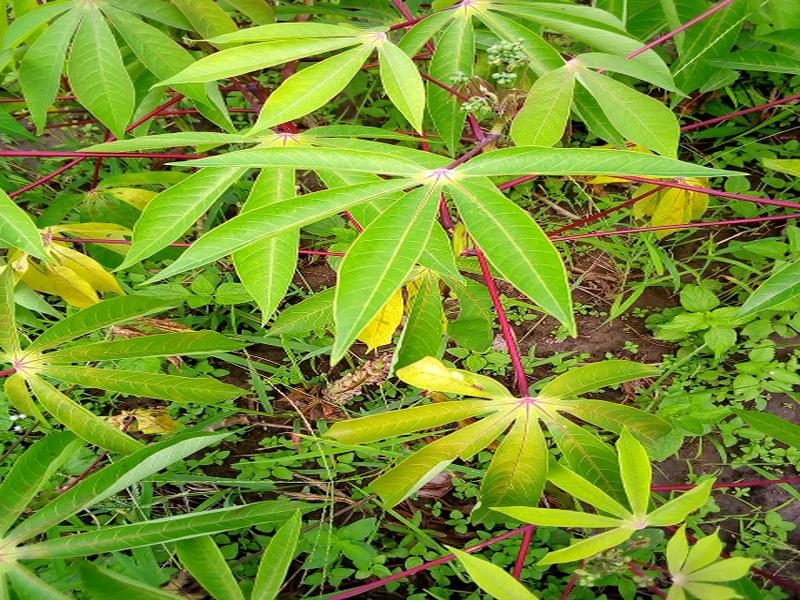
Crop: cassava
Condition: healthy